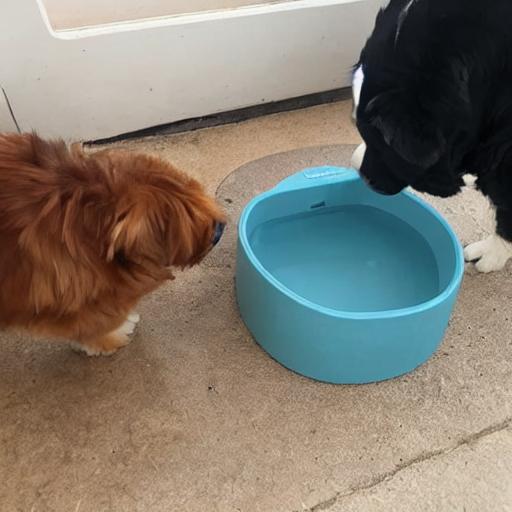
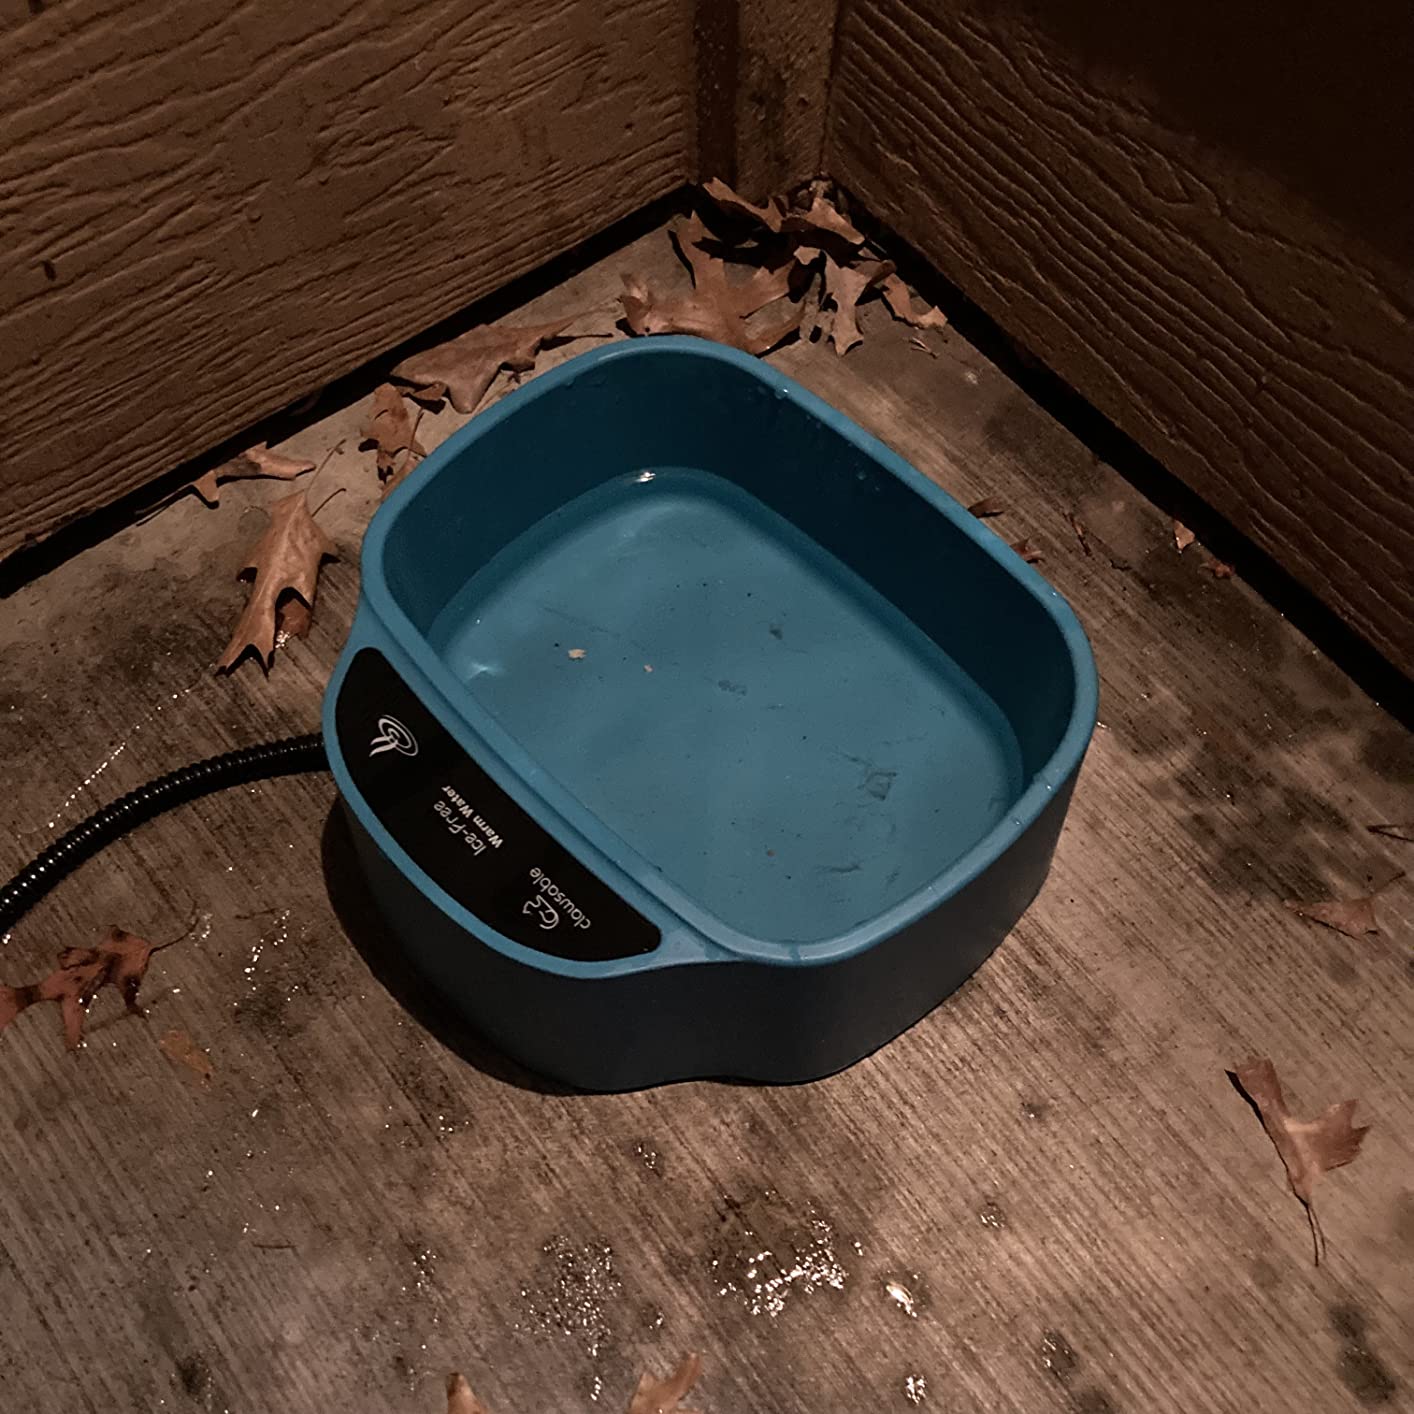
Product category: items_bowl
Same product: no